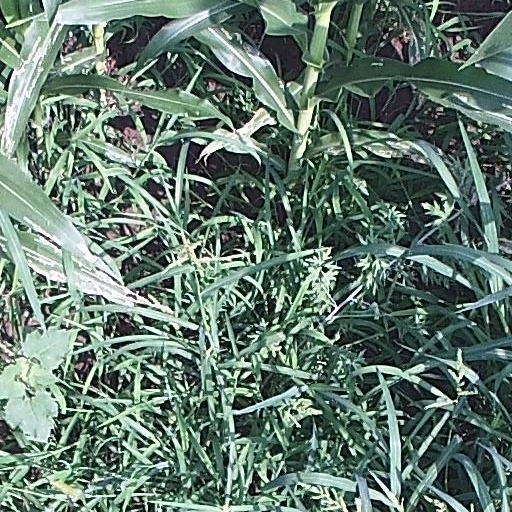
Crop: maize; corn